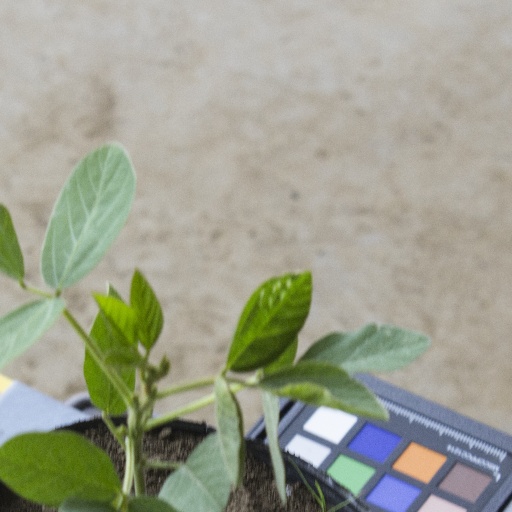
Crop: soybean